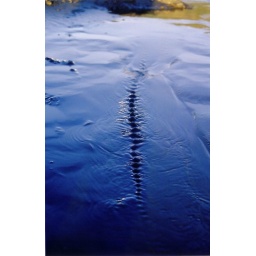
Ripples in the black sand on Piha Beach, Aucklands west coast, NZ